Soviet atomic bomb project

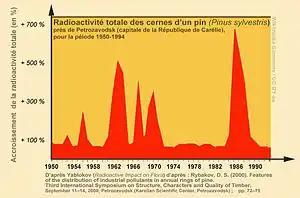
The former Soviet nuclear devices left behind large amounts of radioactive isotopes, which have contaminated air, water, and soil in the areas immediately surrounding them, enough to double the normal rate of C from the atmosphere, and due to the increase in biomass and necromass.

The RDS-1, (Russian: PДC), was the first Soviet nuclear device that was test fired in Semipalatinsk in Kazakhstan on August 29, 1949. The first nuclear test, that proved the Russia's nuclear capability, has many codenames within Russian political community including the internally code-named "First Lightning" ("Первая молния", or Pervaya Molniya).